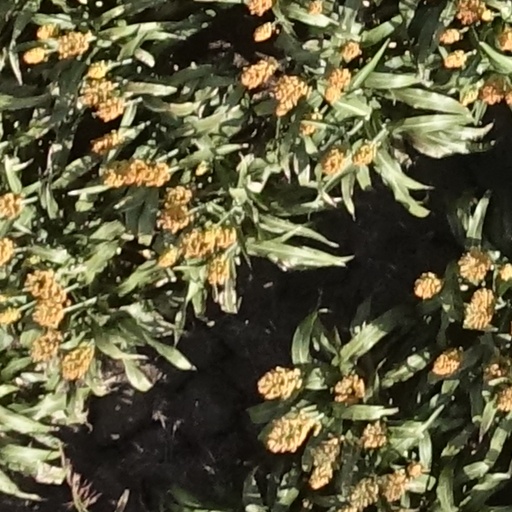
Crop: sorghum